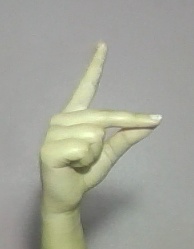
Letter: ta